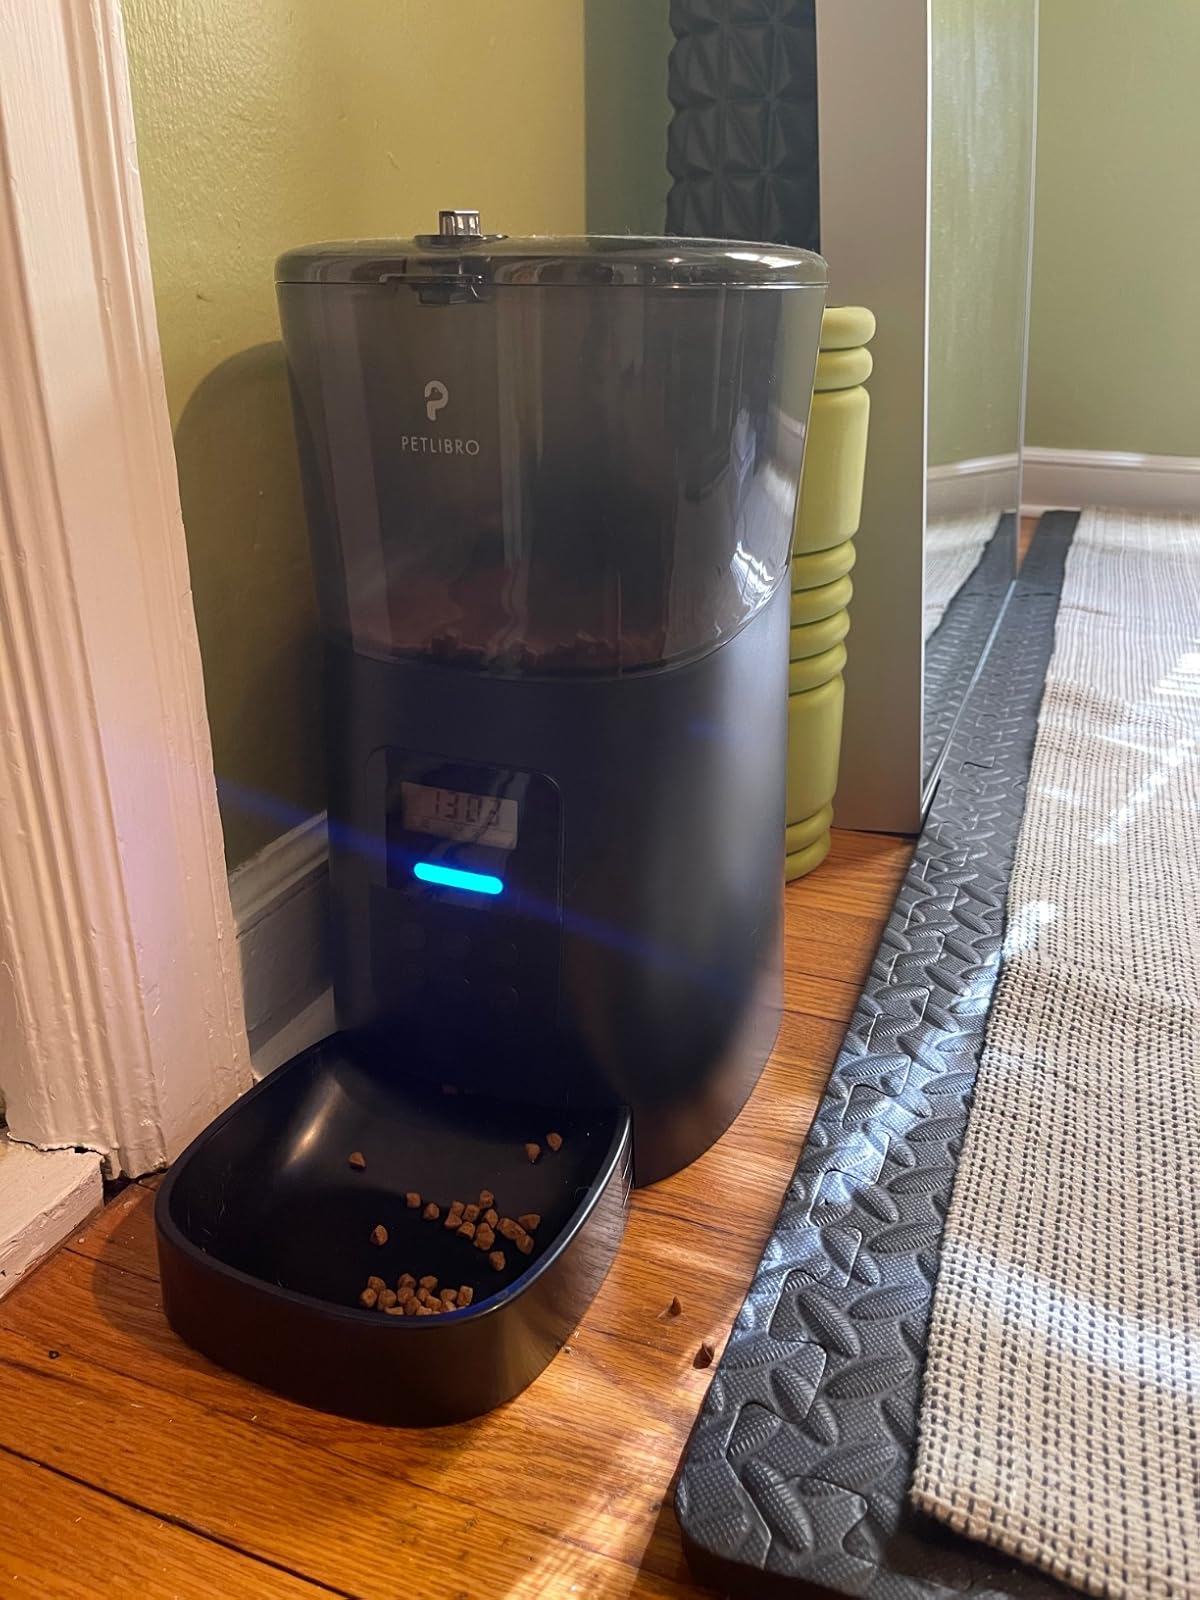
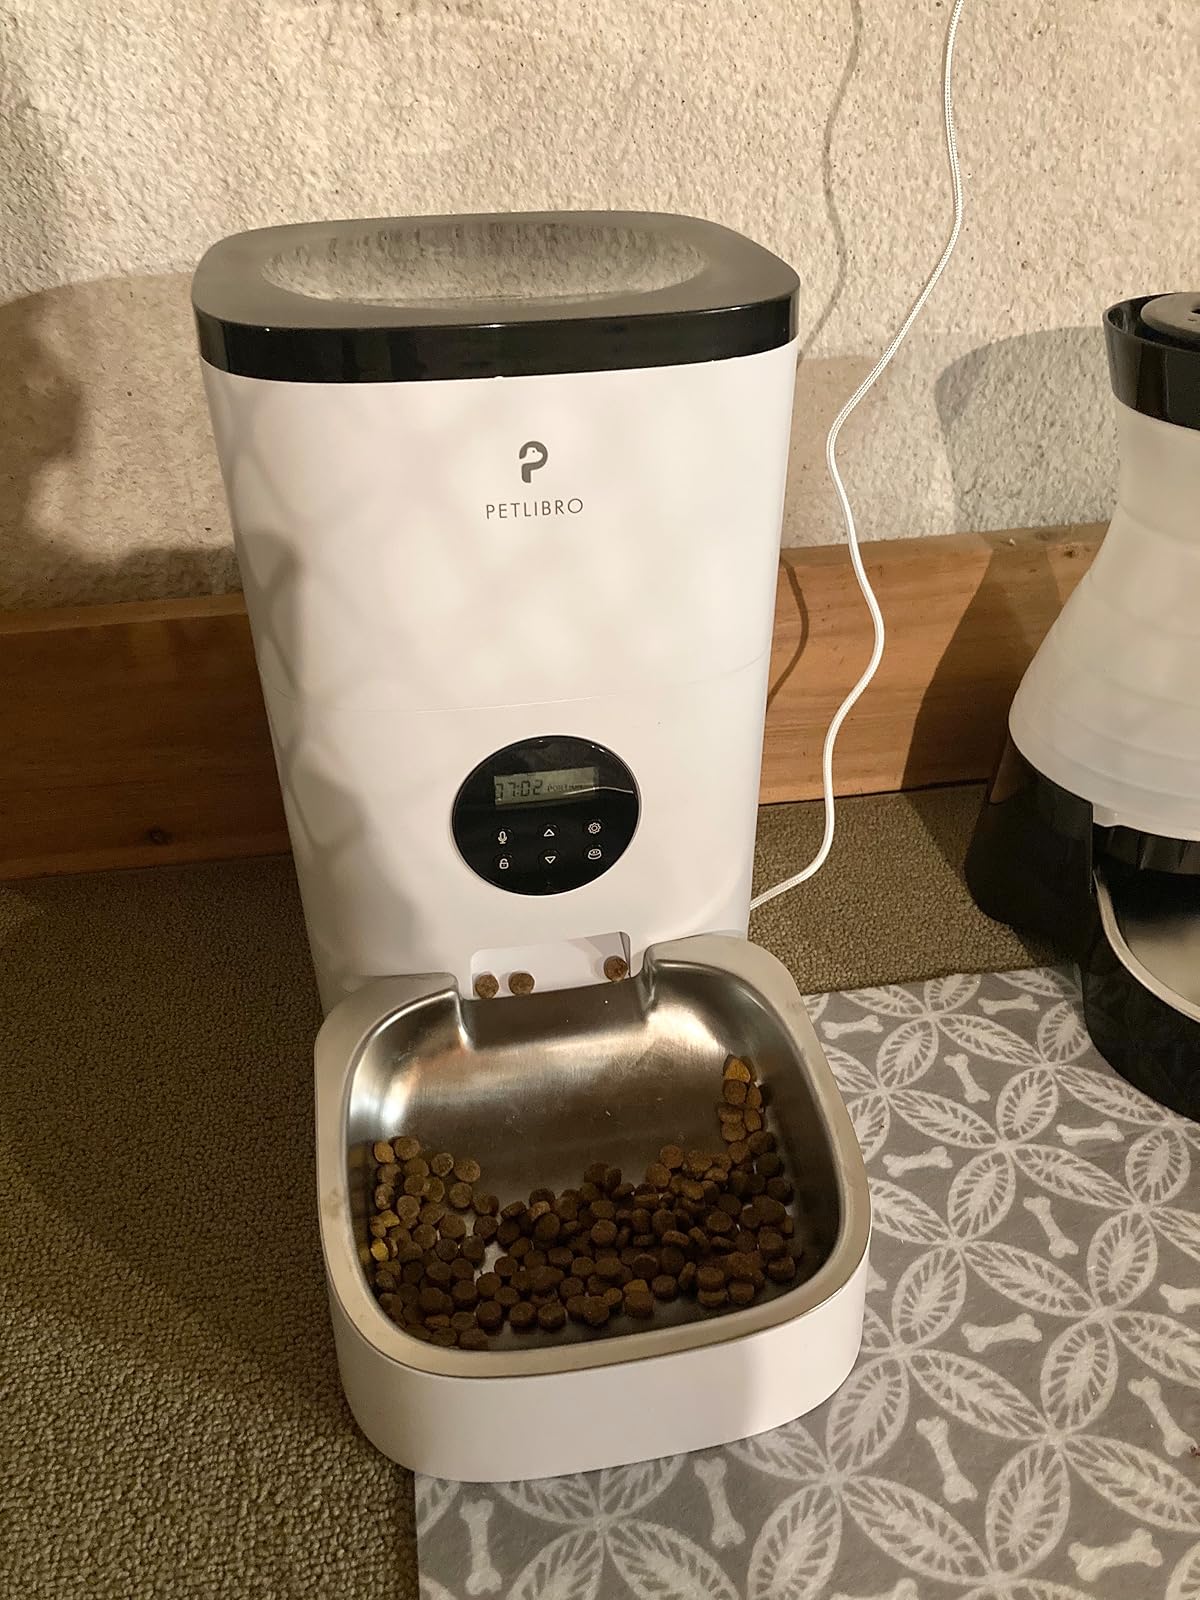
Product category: items_feeder
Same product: no